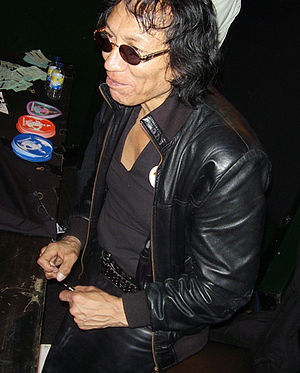
Sixto Diaz Rodriguez
Rodriguez giver autografer i 2007
Sixto Díaz Rodríguez er en amerikansk folkemusiker.